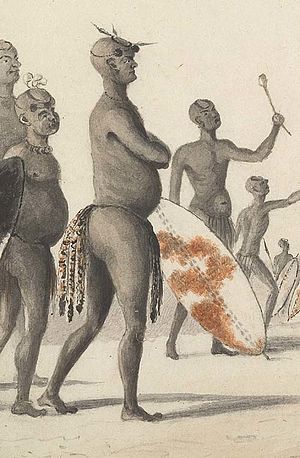
Mzilikazi
Kong Mzilikazi, som han blev portrætteret af kaptajn William Cornwallis Harris cirka 1836
Mzilikazi var en sydafrikansk konge som grundlagde matabelekongedømmet i det område, som nu er Zimbabwe. Han var søn af Matshobana og blev født nær Mkuze i Zululand og døde ved Ingama i Matabeleland. Mange regner ham som den største sydafrikanske militærleder efter zulukongen Shaka.